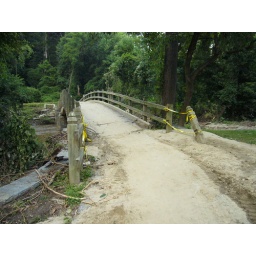
bridge over rock creek